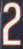
Number: 2